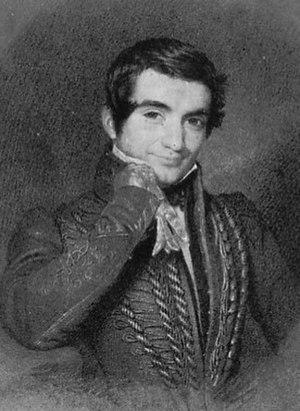
4 mai : Sémiramis, opéra de Charles Simon Catel, créé à Paris.